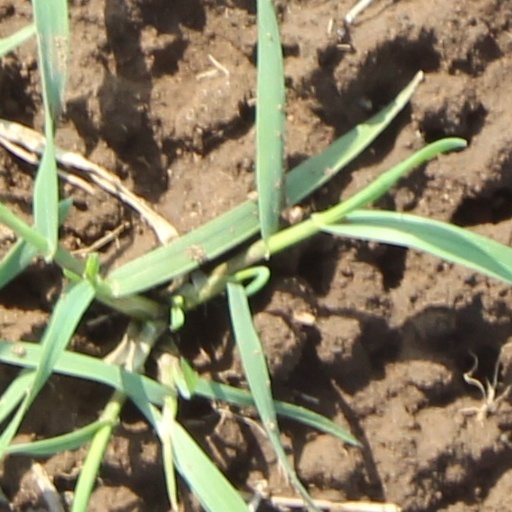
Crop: wheat